Cedar Rapids, Iowa

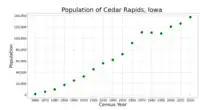
The population of Cedar Rapids, Iowa from US census data

During the Iowa flood of 2008, the Cedar River reached a record high of on June 13 (the previous record was ), surpassing the 500-year flood plain. 1,126 city blocks were flooded, or more than , and 561 city blocks were severely damaged, on both banks of the Cedar River, comprising 14% of the city's total area. 7,749 flooded properties had to be evacuated, including 5,900 homes and 310 city facilities, among them the City Hall, Central Fire Station, Main Public Library, Ground Transportation Center, Public Works building, and the Animal Control building. It is estimated that at least 1,300 properties in the Cedar Rapids area had to be demolished because of the flood, which caused several billions of dollars in damages. More than 4,000 members of the Iowa National Guard were activated to assist the city. The temporary levees became saturated not only with the flood waters but also with additional rainfall, causing them to fail.